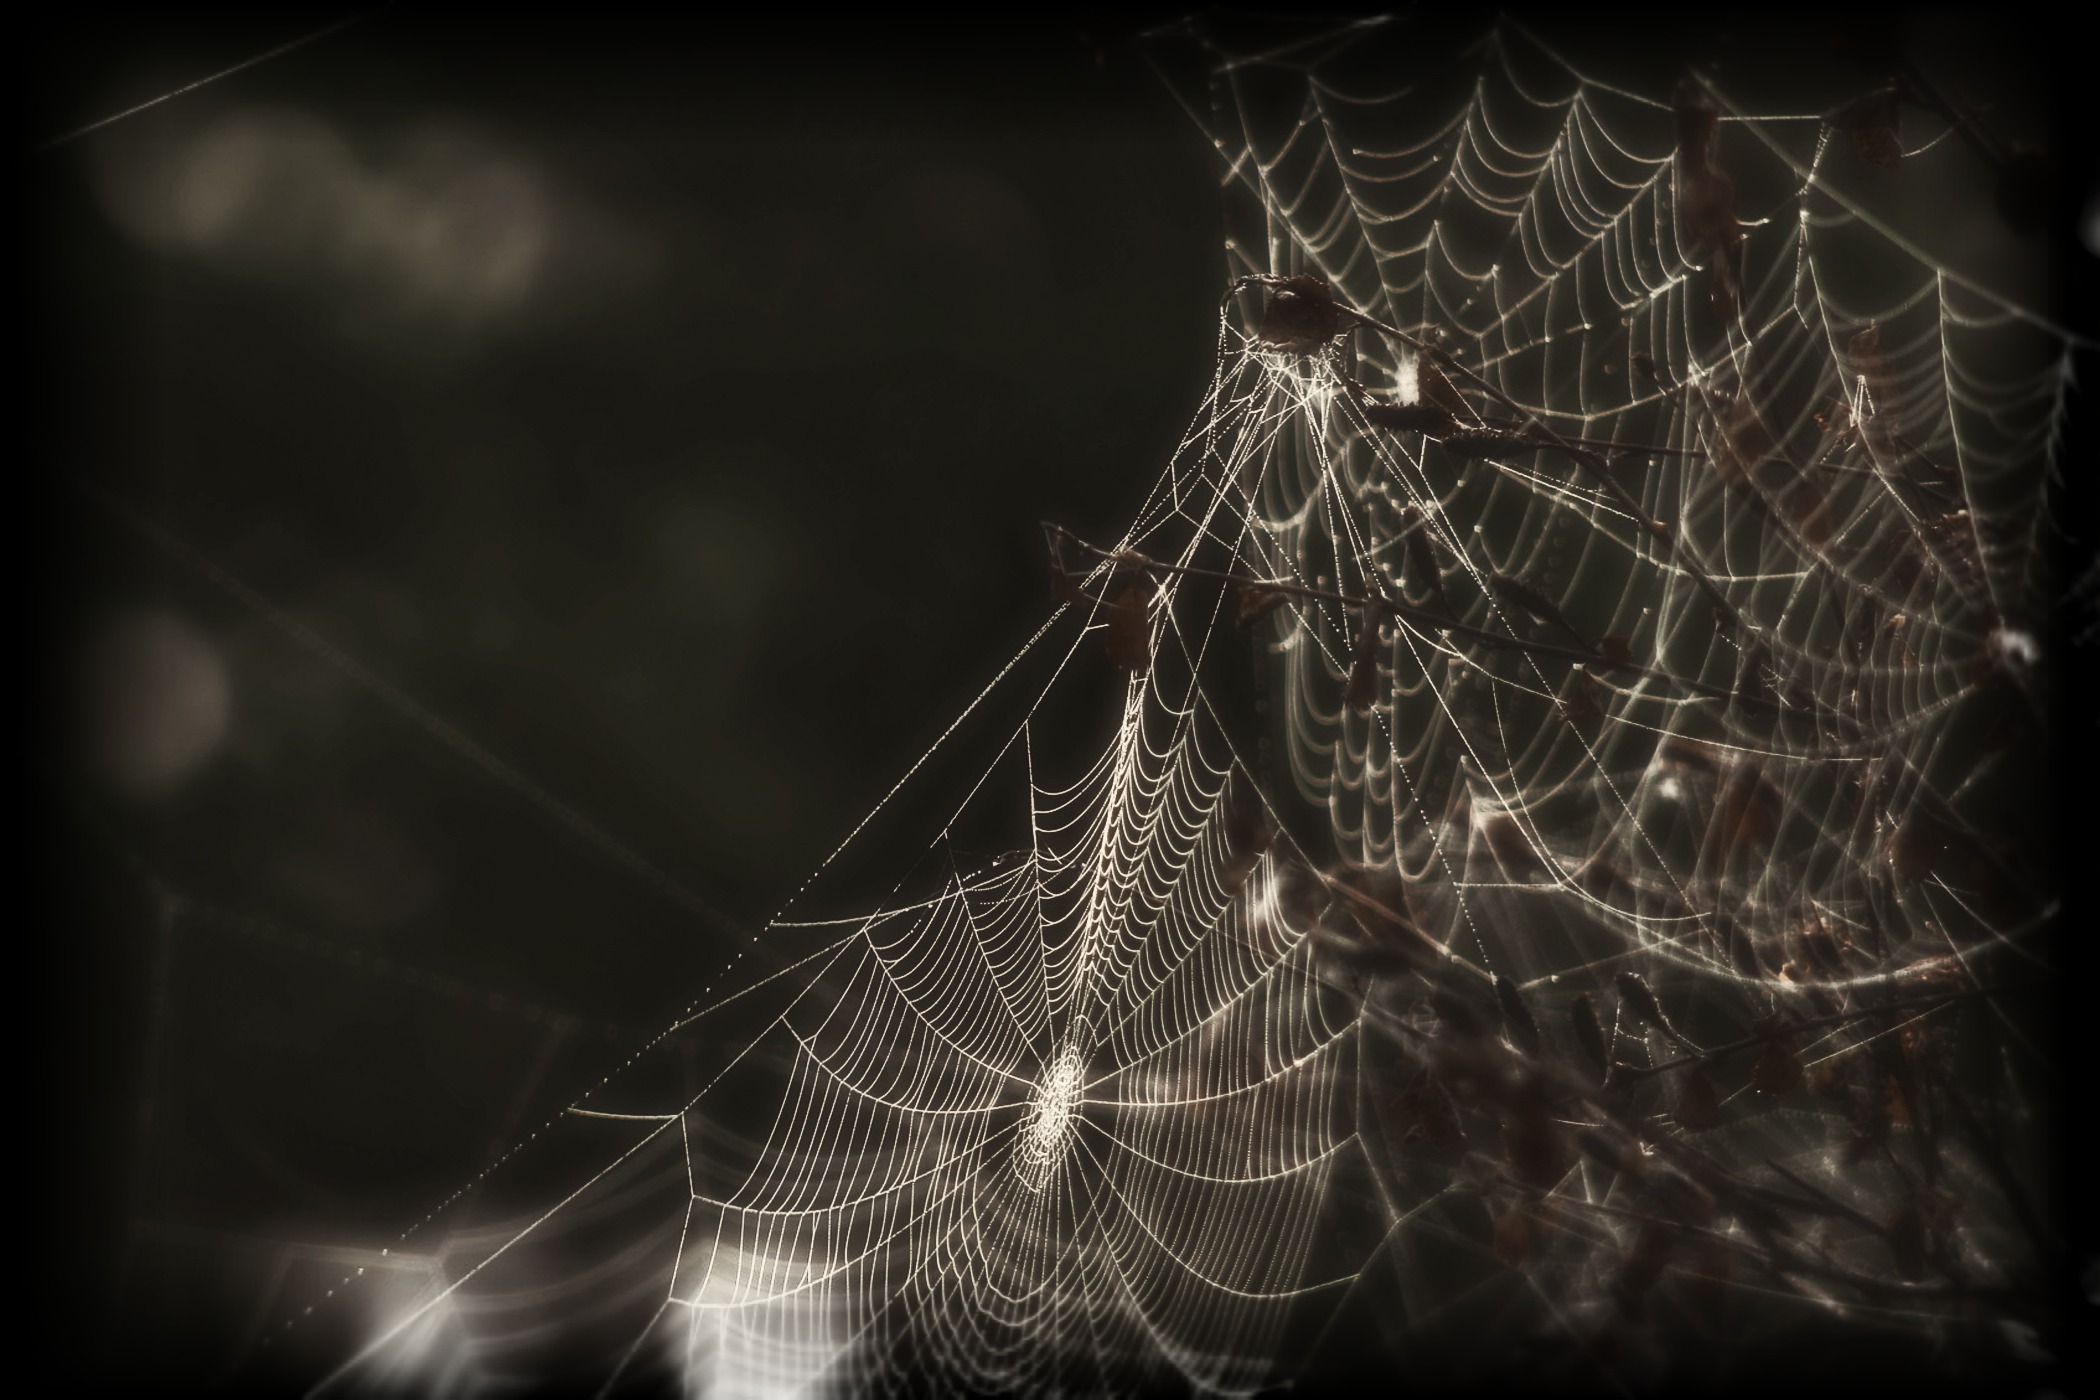
nature, wing, black and white, night, web, insect, macro, darkness, monochrome, material, invertebrate, spider web, cobweb, close up, spider, outside, vignette, symmetry, arachnid, creepy, macro photography, arthropod, arachnophobia, fright